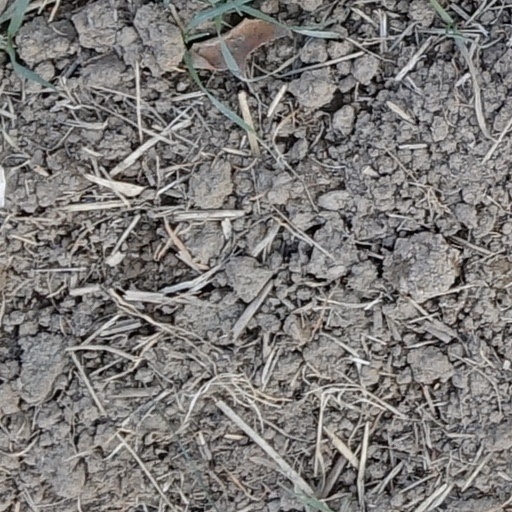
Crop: wheat